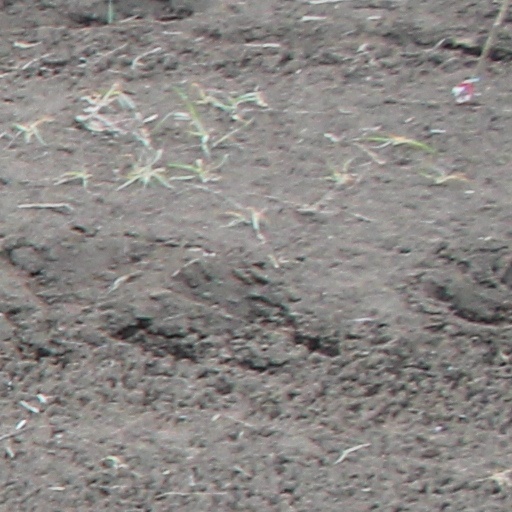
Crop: wheat